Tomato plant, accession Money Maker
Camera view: bottom (45 deg); turntable rotation: 60 degrees
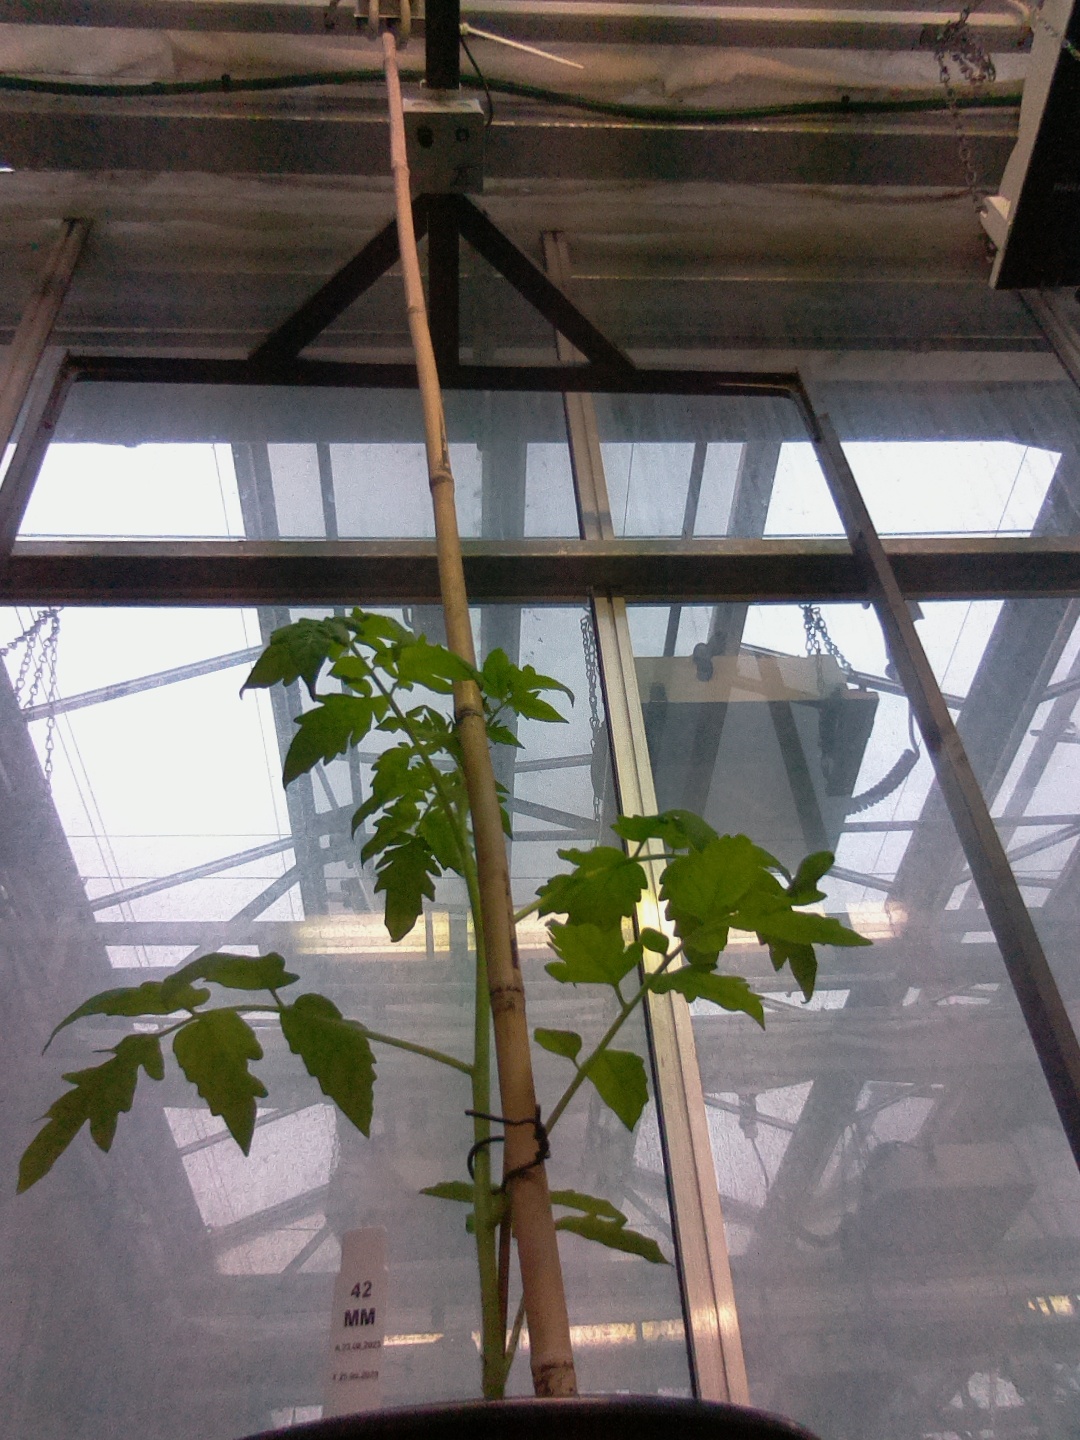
BBCH growth stage 14: 8 of true leaves visible